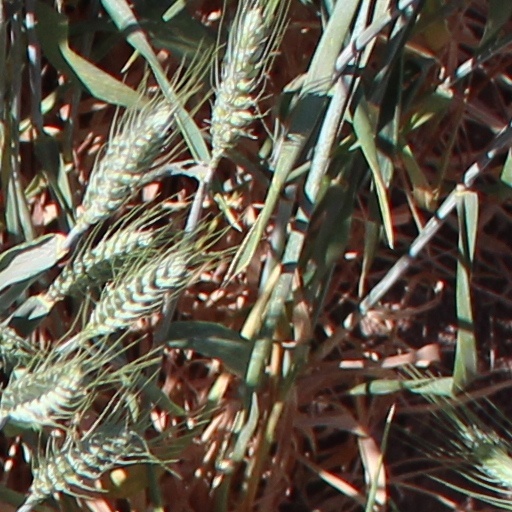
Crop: wheat